Nocticola

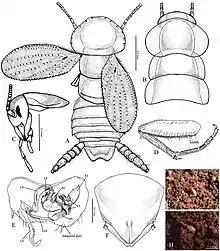
Illustration

Nocticola is a genus of cockroaches in the family Nocticolidae distributed in Africa, south-east Asia and Australia. Nocticola are different from every other cockroach in that they are not infected with "Blattabacterium cuenoti". This makes them the only genus in Blattodea that do not have the bacteria.